Naval Air Station Glynco

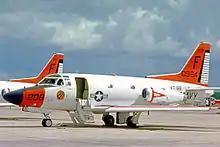

NAS Glynco was identified for closure by the end of 1974, part of a wide-ranging series of post-Vietnam budget reduction base closures that shuttered such installations as Naval Air Station Albany, Georgia (formerly Turner AFB), Naval Air Station Quonset Point, Rhode Island, McCoy AFB, Florida and Kincheloe Air Force Base, Michigan. As part of the base closure process, TRAWING 8 was disestablished and VT-86 was transferred to Training Air Wing SIX (TRAWING 6) at Naval Air Station Pensacola, Florida where it continues to train USN and USMC NFOs for the F/A-18F Super Hornet, F/A-18D Hornet, and EA-18G Growler. Until recently, USAF Navigators/Combat Systems Officers destined for weapon systems officer (WSO) duties in the F-15E Strike Eagle and B-1B Lancer were also trained by VT-86; however, the Air Force's 479th Flying Training Group (also located at NAS Pensacola) now performs these duties. The Air Traffic Control Operations and Maintenance Schools were initially relocated to NATTC Millington at the former NAS Memphis and current Naval Support Activity Mid-South, Tennessee and are now located with NATTC Pensacola at NAS Pensacola, Florida.